Radu Stroe

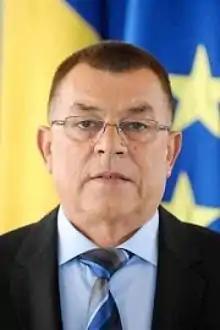
Stroe in 2012

Radu Stroe (31 August 1949 – 12 June 2025) was a Romanian navigational engineer and politician. An independent, he was once a member of the National Liberal Party (PNL). He was a member of the Romanian Chamber of Deputies for Maramureș County from 2000 to 2004, and sat in the Romanian Senate from 2004 to 2008, representing the same county. He returned to the Chamber in 2010, representing Bucharest, and started a new term in 2012, sitting for Ilfov County. In the Călin Popescu-Tăriceanu cabinet, he was Minister Delegate for the General Secretariat of the Government from 2006 to 2007. In Victor Ponta's first cabinet, he was Minister Delegate for Administration between August and December 2012, when he was promoted to Interior Minister. He resigned that post in January 2014.